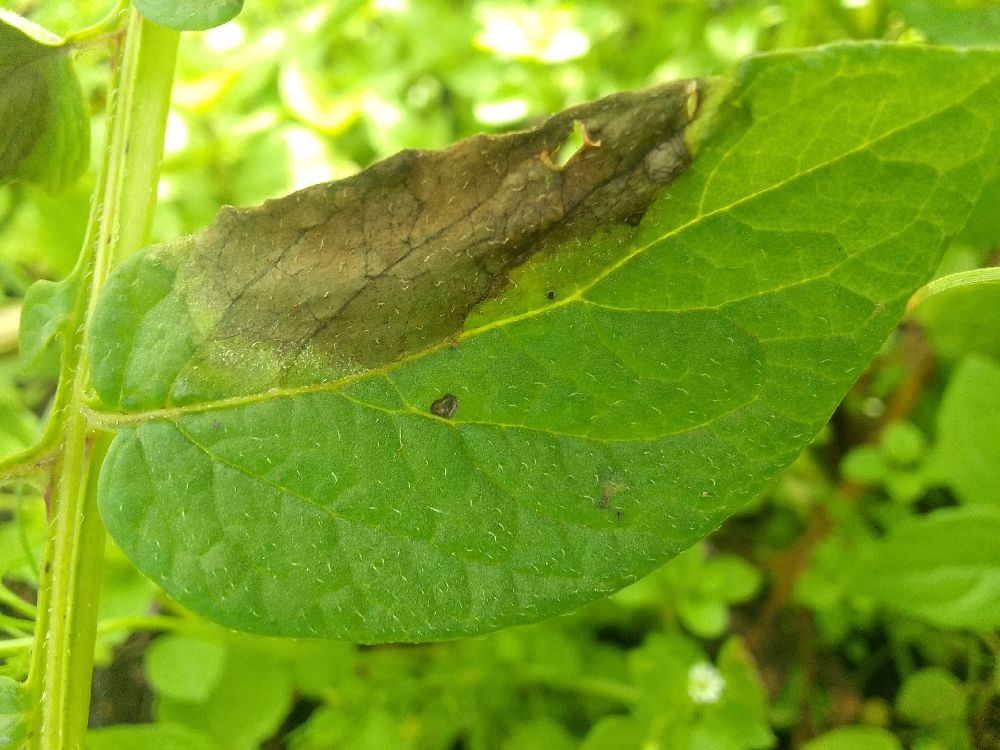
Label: Late blight